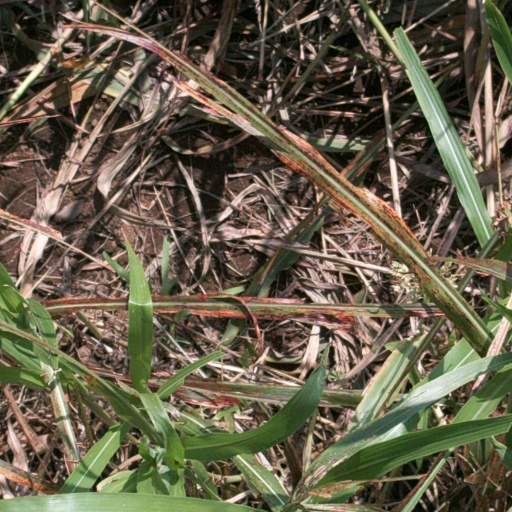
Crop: sorghum